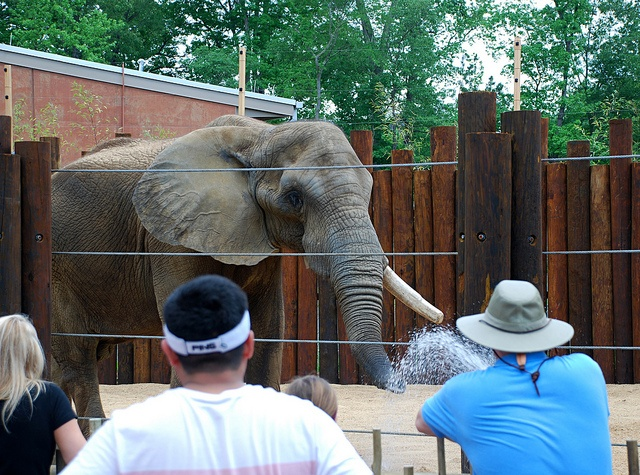
Some people are standing, watching an elephant inside an enclosure.
A HUGE ELEPHANT GETTING ATTENTION FROM A GROUP OF PEOPLE
People look at an elephant in an enclosure.
A bunch of people are looking at an elephant who is in a fenced area.
an elephant behind a fence at the zoo